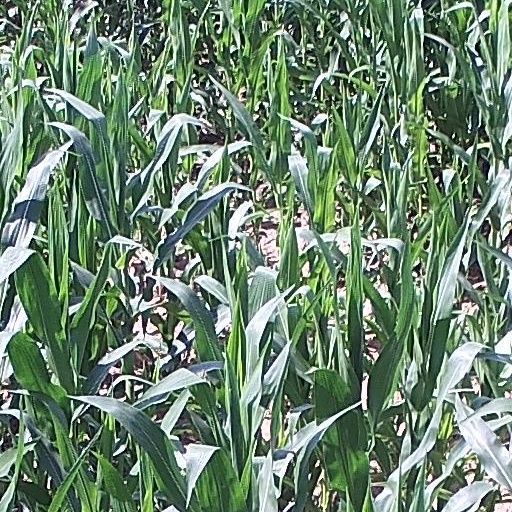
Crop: maize; corn